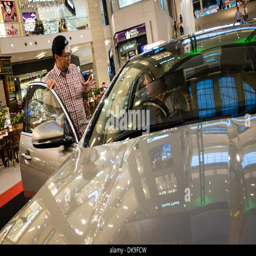
men discuss a car in the shopping mall